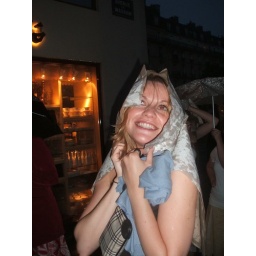
Tiffanee going from dinner to catch the metro to our river boat cruise in the pouring rain